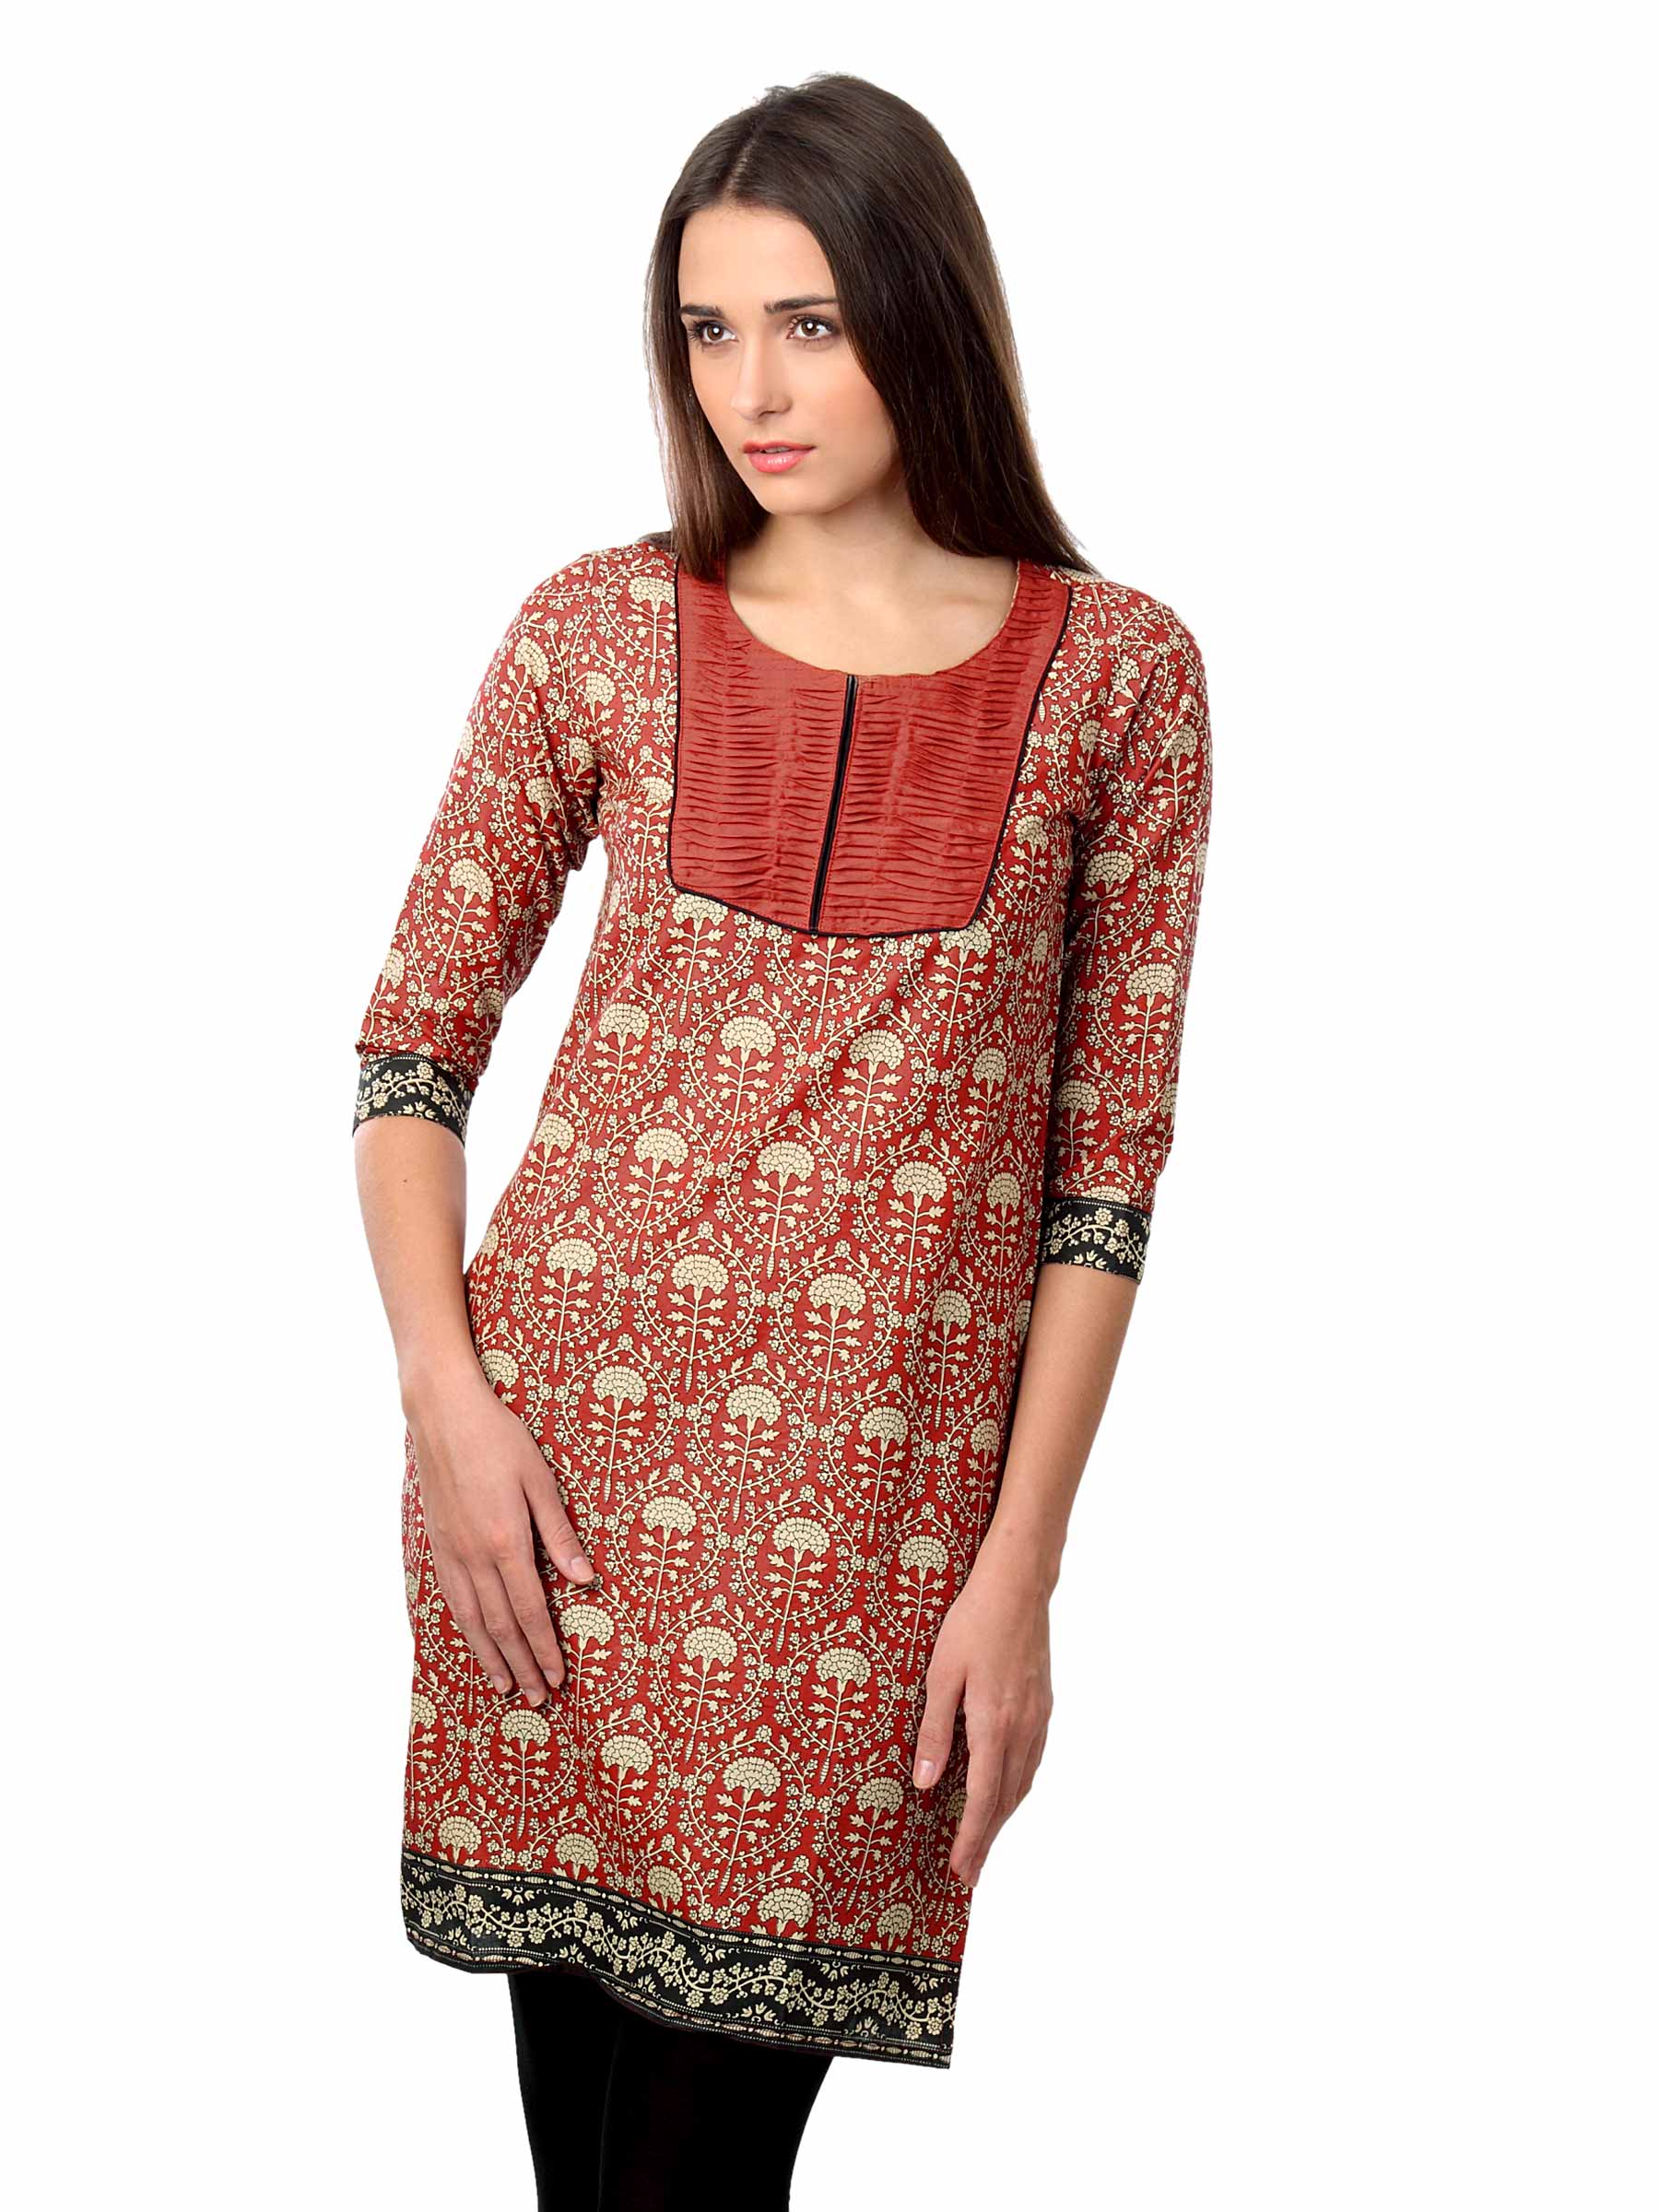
Vishudh Women Maroon Kurta
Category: Apparel / Topwear / Kurtas
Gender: Women
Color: Maroon
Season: Summer 2012
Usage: Ethnic